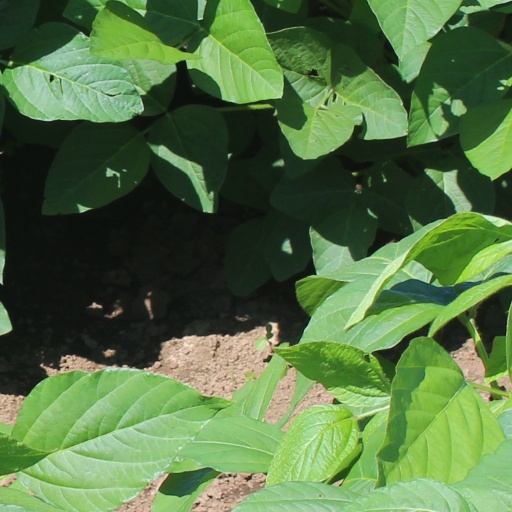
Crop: soybean